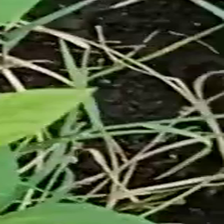
Weed species: Harali_(Cynodon_dactylon)